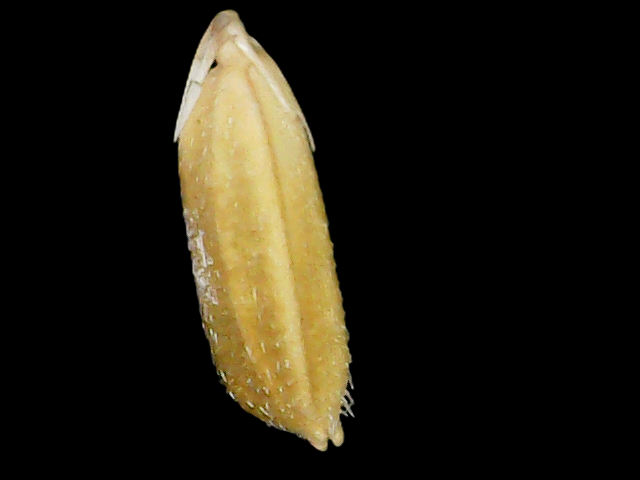
Rice variety: Bd95